Flag's Square

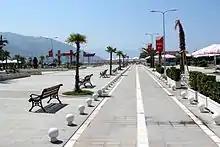

The Flag's Square is the main plaza in Vlorë, Albania, dedicated to the Albanian Declaration of Independence. In its center is the Independence Monument, a sculpture by Albanian artist Mumtaz Dhrami.